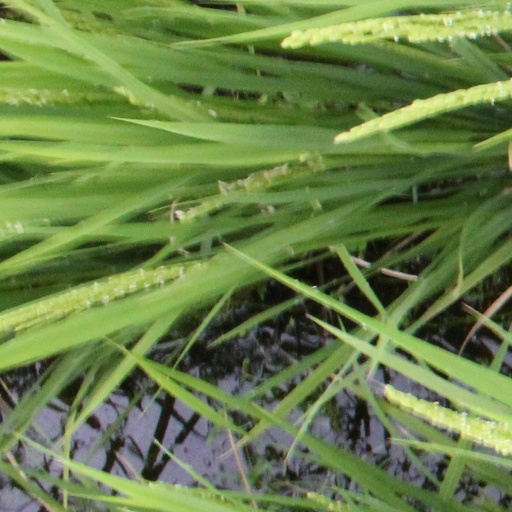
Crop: rice